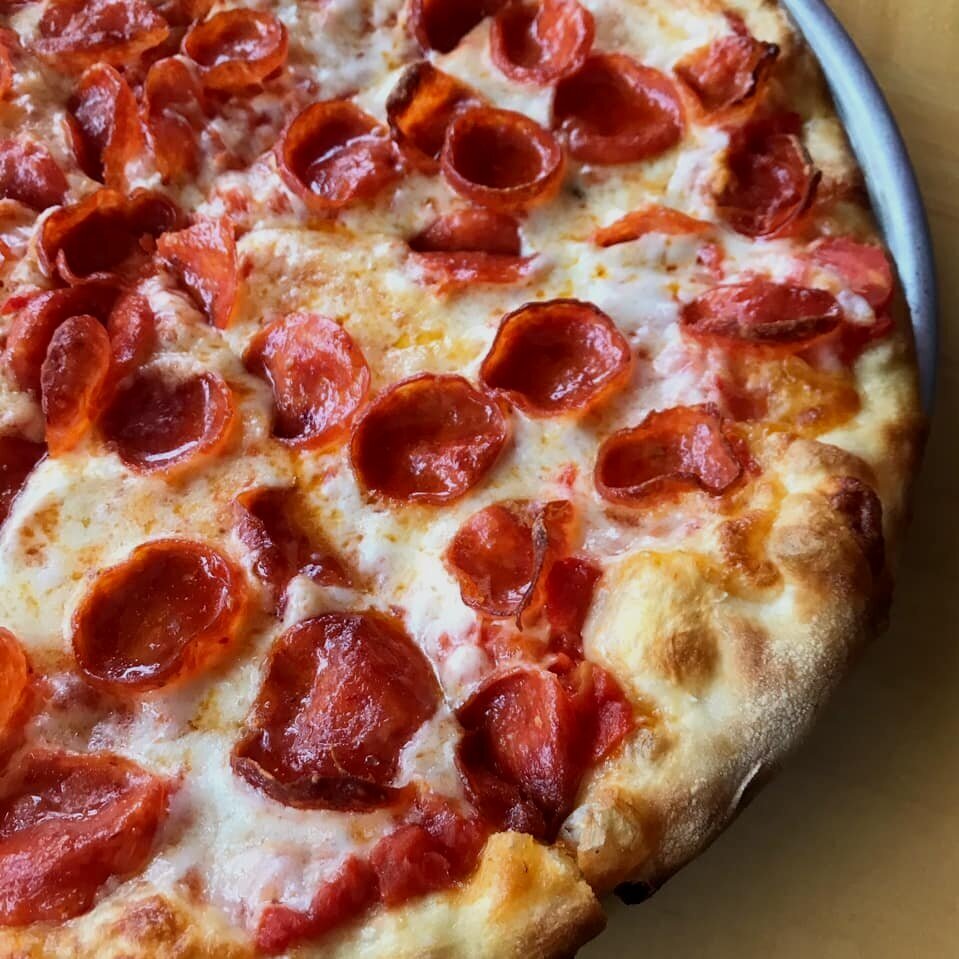
Dish: pizza